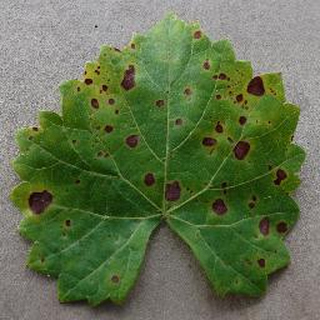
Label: grape_black_rot